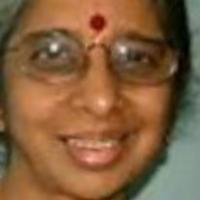
Age group: age 56-65